Matteo I Visconti

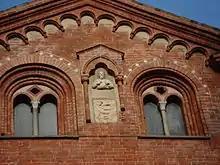
The bust and coat-of-arms of Matteo Visconti at the Basilica of Sant'Eustorgio, in Milan. It is located on the outer wall of the chapel of St. Thomas, also known as Visconti Chapel. Visconti had it constructed in 1297 when he was 47 years old, and at this time his portrait was carved.

Matteo managed to remain at the helm of the city until June 1302, when Guido della Torre again took the lordship of Milan, through a league formed by the Torriani and the anti-Visconti families of the cities of Cremona, Pavia, Piacenza, Novara, Vercelli, Lodi, Crema, and Monferrato led by Alberto Scotti and Ghiberto da Correggio. Matteo's home in Milan was attacked and looted. Forced into exile, Matteo remained for several years a guest of the Scaliger family at Nogarola (Motteggiana).